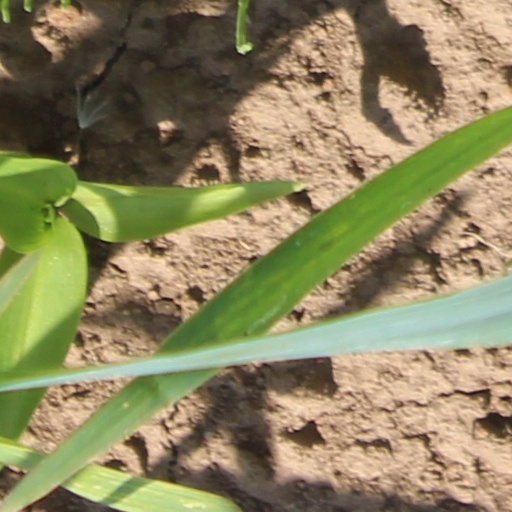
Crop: wheat